Education policy of the United States

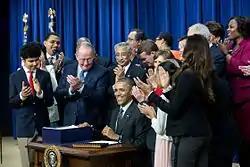
President Obama at the signing of the ESSA. (2015)

Prior to 1954, schools were often segregated by race in the United States, and the Supreme Court had ruled segregation constitutional in the 1896 decision "Plessy v. Ferguson". In the mid-20th century, the Supreme Court's stance began to change and it delivered a series of rulings that limited the constitutionality of segregation. In 1954, segregation in public schools was struck down entirely with "Brown v. Board of Education". This decision faced strong backlash in southern states, and President Eisenhower established a military presence in Little Rock, Arkansas to enforce desegregation of public schools. Desegregation efforts continued to be enforced by the federal government through legal action for several decades afterward.